Andrey Korotayev

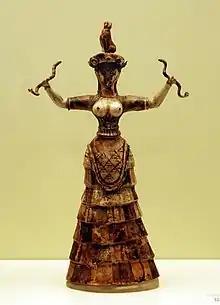
Snake Goddess – Heraklion Archaeological Museum

Andrey Korotayev claims that the present-day world-system ("the World System"), which in the 2nd millennium CE encompassed the whole globe, originated in the 9th millennium BCE in direct connection with the Neolithic Revolution. According to Korotayev, the centre of this system was originally in West Asia.